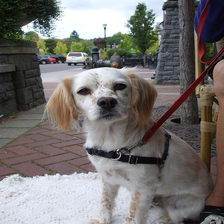
Species: dog
Breed: english setter